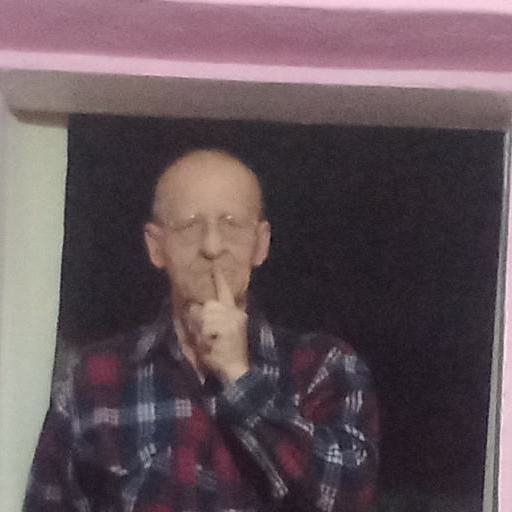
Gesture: mute